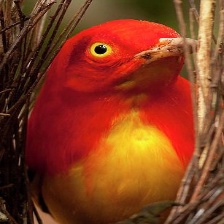
Species: FLAME BOWERBIRD
Scientific name: SERICULUS ARDENS